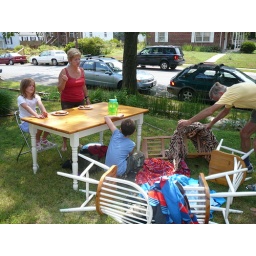
New kitchen table in the front yard